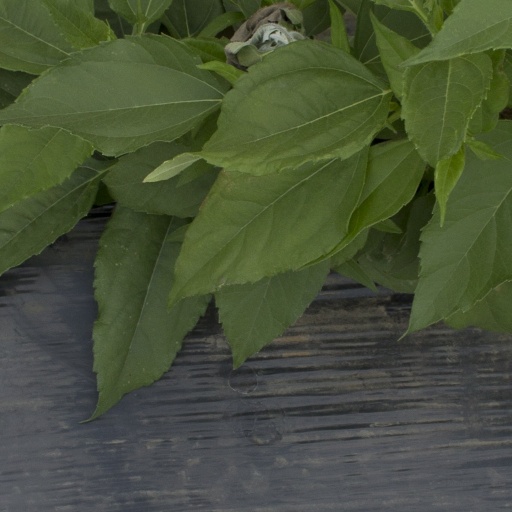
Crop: Jerusalem artichoke